Henryk Sienkiewicz Park in Włocławek

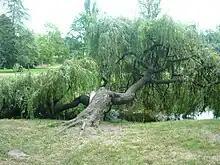
An unusual weeping willow, with its trunk almost entirely on the river surface

One of the attractions of the park is a historic weeping willow, with its trunk nearly on the surface of the Zgłowiączka river. In November 2017, city authorities decided to cut down the tree. The decision was met with great outrage from local residents, who felt sentimental about the old tree, where, among others, newly-weds would take photos. The residents organized an event on their Facebook profile "Włocławek the way we remember it" (pol. Włocławek, jaki pamietamy"), aimed at discouraging the authorities from cutting down the tree. The local station CW24, portal "DDWłocławek" and TVP3 Bydgoszcz reported on the case. Eventually, the decision to cut down the tree was abandoned, instead it was decided to take greater care of the willow.